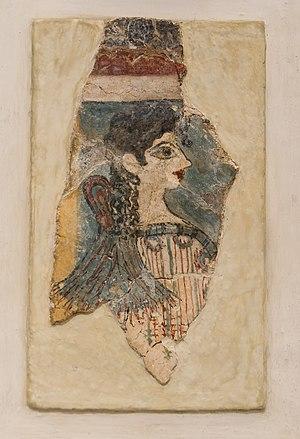
""La petite Parisienne"", fresque minoënne du palais de Knossos, Crète, Grèce. Heraklion Archaeological Museum